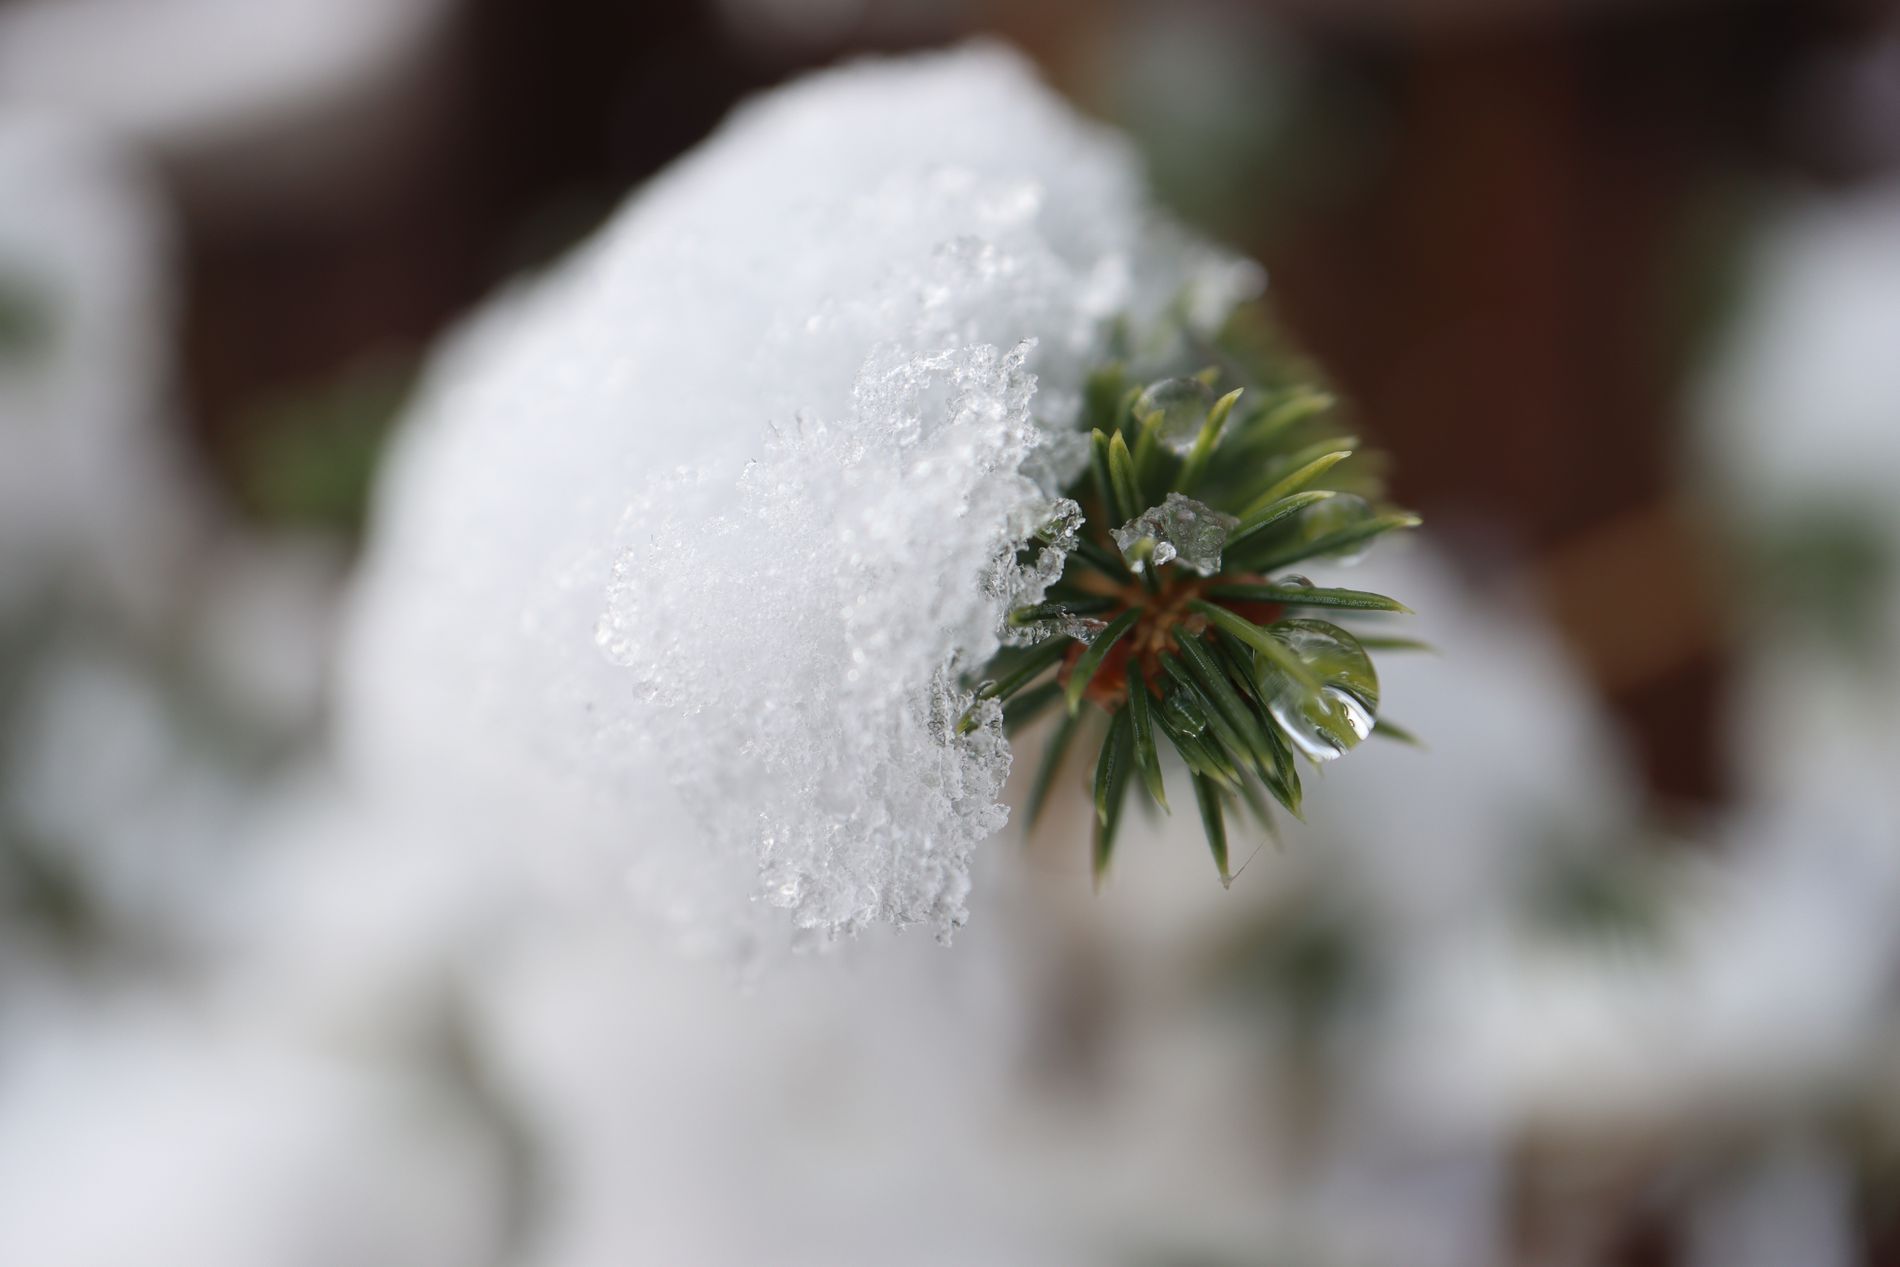
Frost-Kissed Evergreen.
Image features a blurry brown background. In the foreground, an evergreen plant is partially covered by a layer of snow and ice, with a thin ice layer in the middle.
A close-up shot with a neutral and green color palette features an evergreen plant partially covered in ice and water droplets. A very thin layer of ice is visible in the middle. The colors and details evoke a sense of calm, peace, and stillness.
Labels: Plant, Tree, Ice, Nature, Outdoors, Weather, Fir, Frost, Snow, Conifer, Winter, Pine, Blurry Background
Camera: Canon Canon EOS M6 Mark II
Lens: EF-M28mm f/3.5 MACRO IS STM
Aperture: F4
Exposure: 1/500 sec
ISO: 100
Focal length: 28